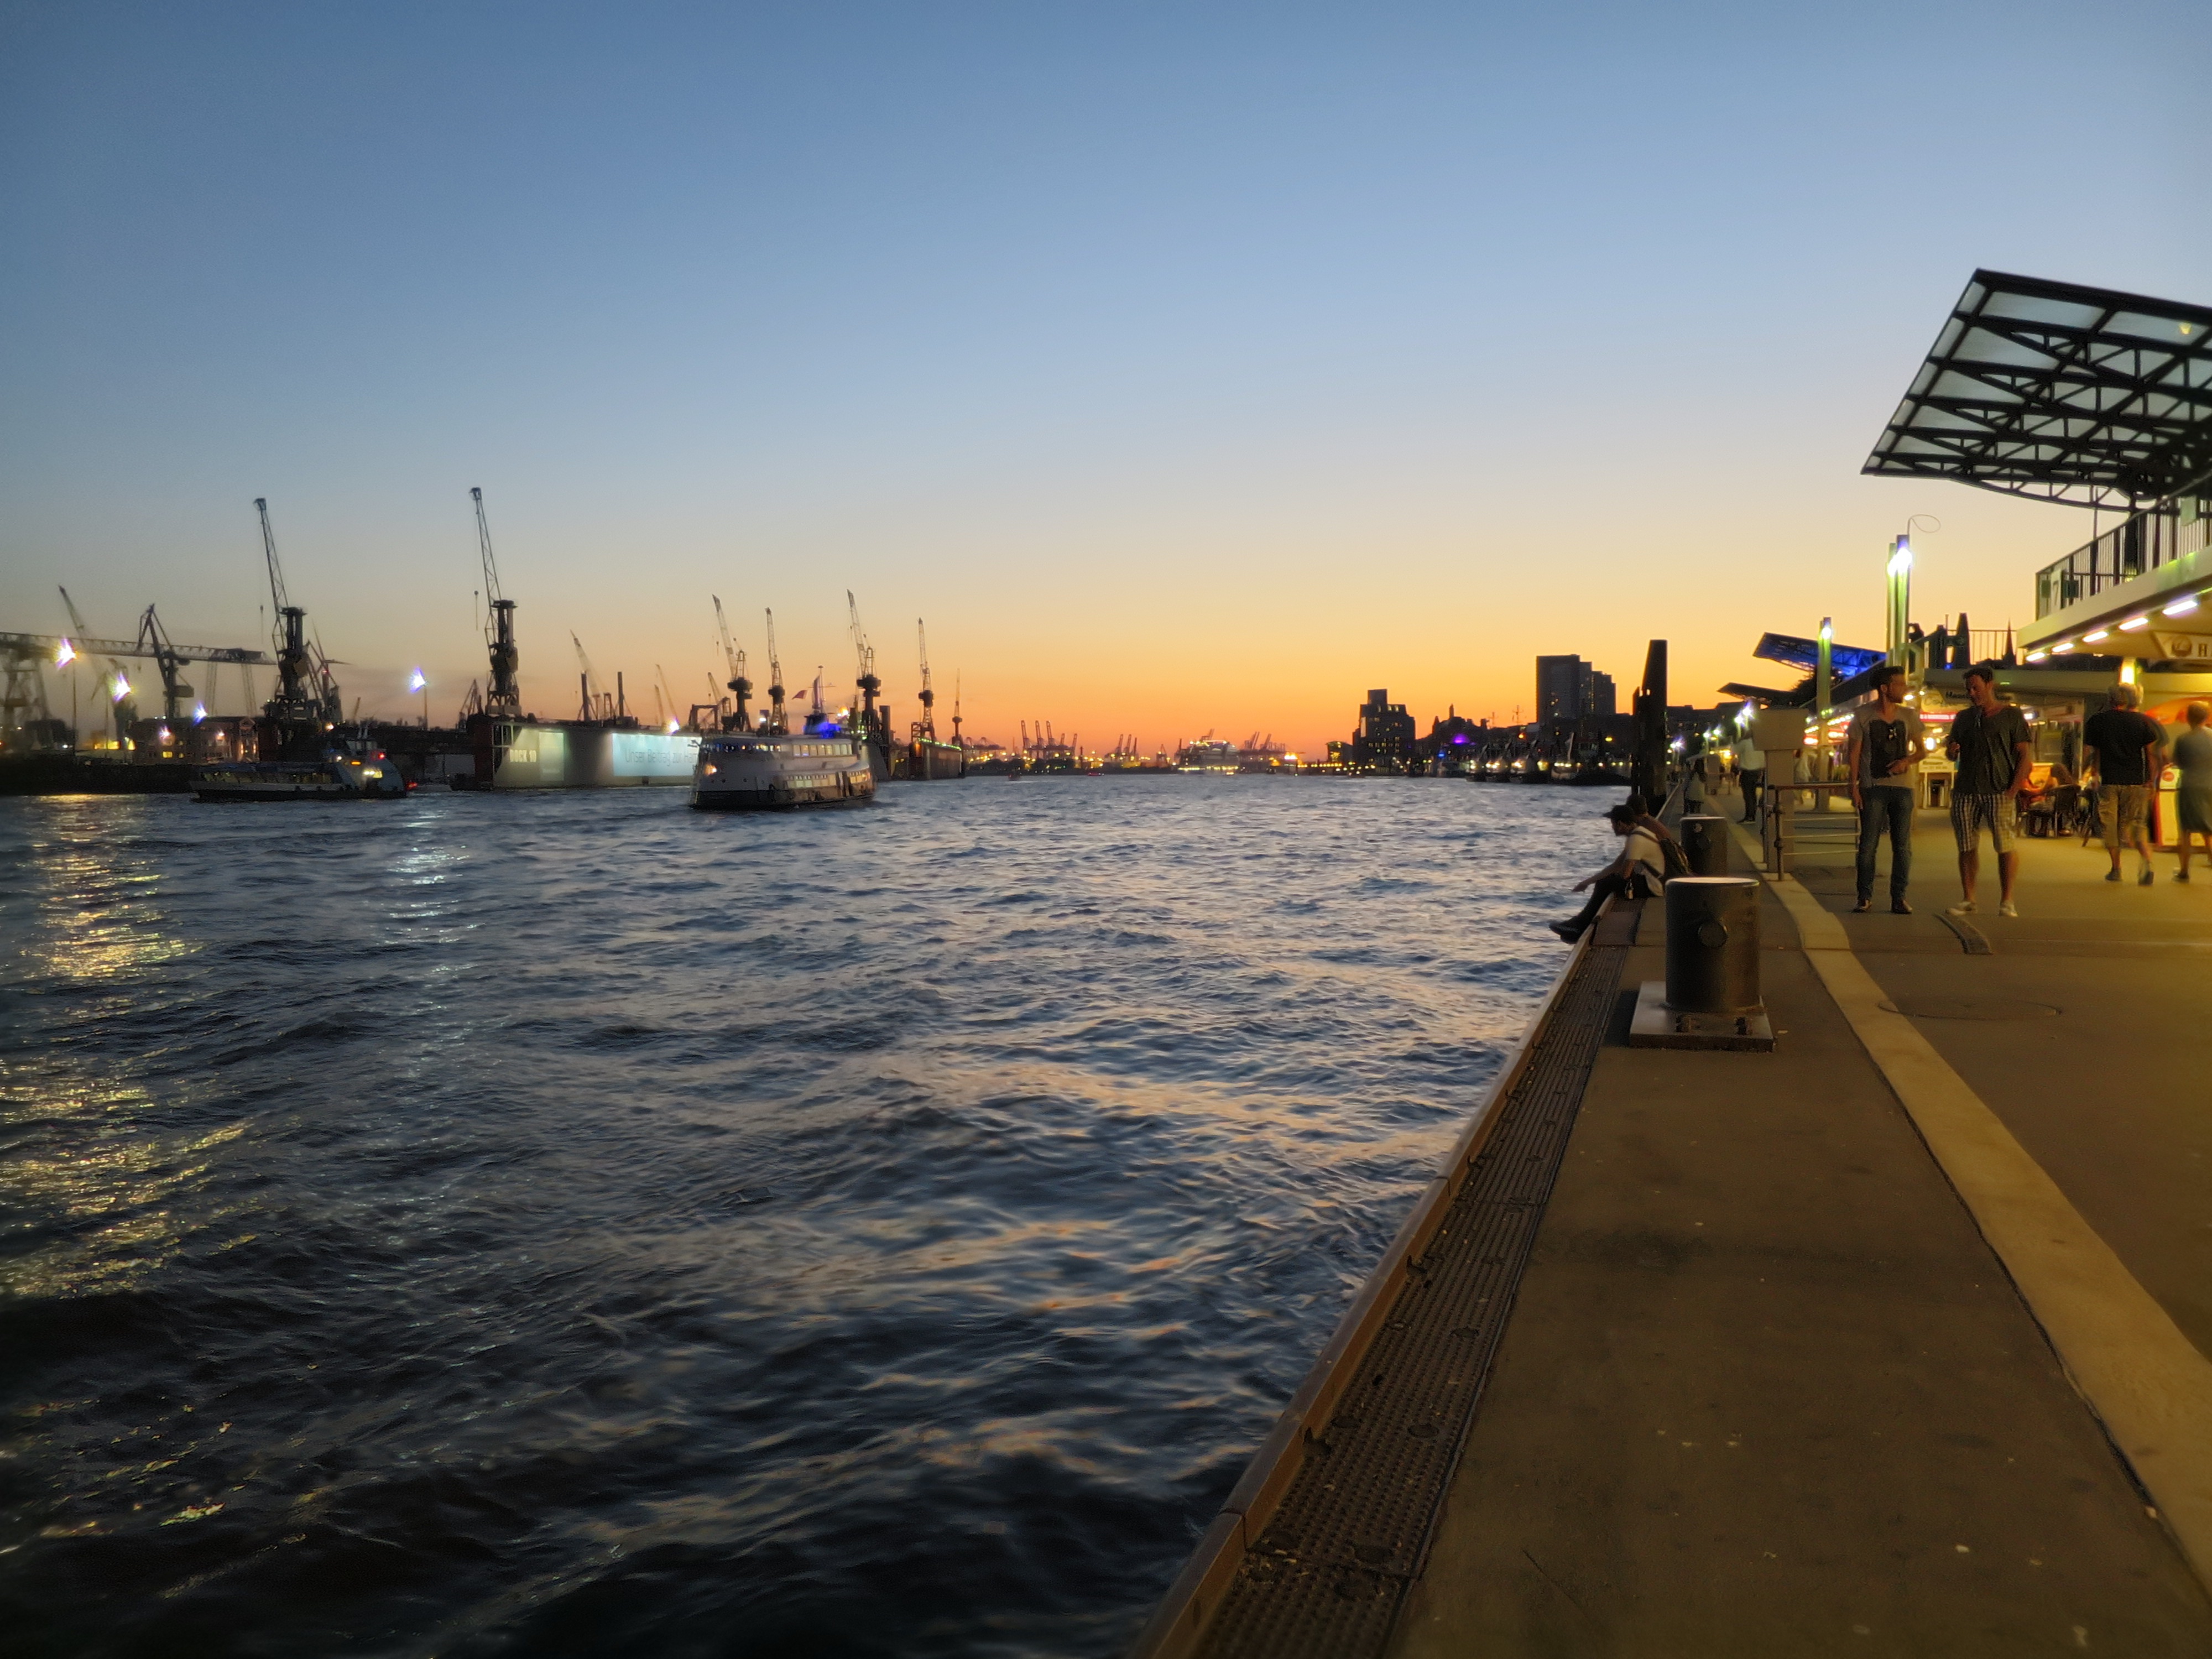
sea, coast, dock, sunset, boat, morning, pier, river, cityscape, dusk, evening, reflection, vehicle, harbor, marina, port, waterway